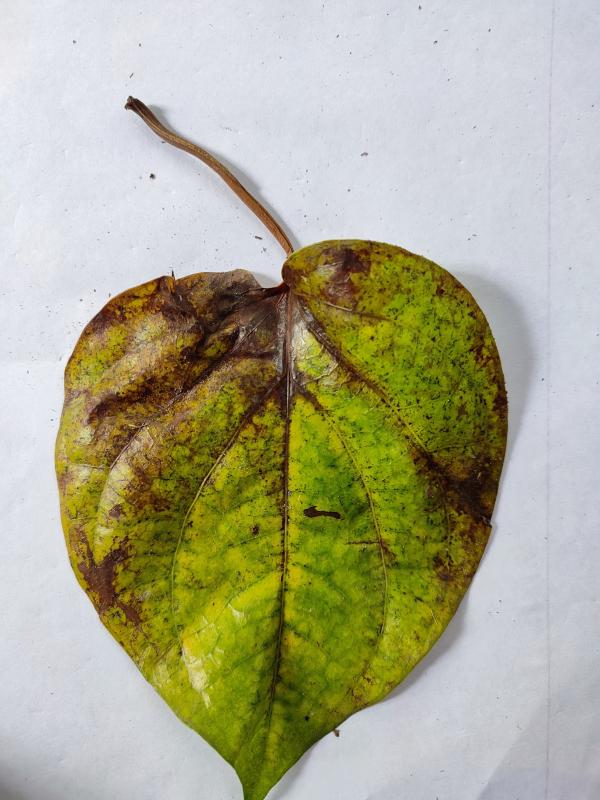
Label: Dried_Leaf